Orpheus

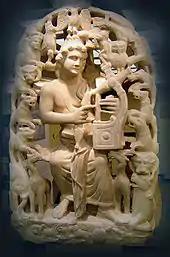
"Orpheus with the lyre and surrounded by beasts" (Byzantine & Christian Museum, Athens)

The most famous story in which Orpheus figures is that of his wife Eurydice (sometimes referred to as Euridice and also known as Argiope). While walking among her people, the Cicones, in tall grass at her wedding, Eurydice was set upon by a satyr. In her efforts to escape the satyr, Eurydice fell into a nest of vipers and suffered a fatal bite on her heel. Her body was discovered by Orpheus who, overcome with grief, played such sad and mournful songs that all the nymphs and gods wept. On their advice, Orpheus traveled to the underworld. His music softened the hearts of Hades and Persephone, who agreed to allow Eurydice to return with him to earth on one condition: he should walk in front of her and not look back until they both had reached the upper world. Orpheus set off with Eurydice following; however, as soon as he had reached the upper world, he immediately turned to look at her, forgetting in his eagerness that both of them needed to be in the upper world for the condition to be met. As Eurydice had not yet crossed into the upper world, she vanished for the second time, this time forever.